Plug-in electric vehicles in the United Kingdom

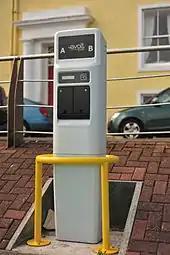
Public charging point in Arbroath Harbour, Scotland

, the UK government had pledged to support the deployment of plug-in vehicles in the five years between March 2010 and March 2015. However, , only had been spent and an additional of had been committed for projects up to March 2015, of which were allocated for research and development; on infrastructure such as public charging points; and in consumer purchase incentives (Plug-in Car Grant). , the UK had around 5,000 public charging points, of which, only 200 are quick chargers. By April 2014 the UK was the leader in quick-charging deployment in Europe, with 211 CHAdeMO charging stations available across the country.